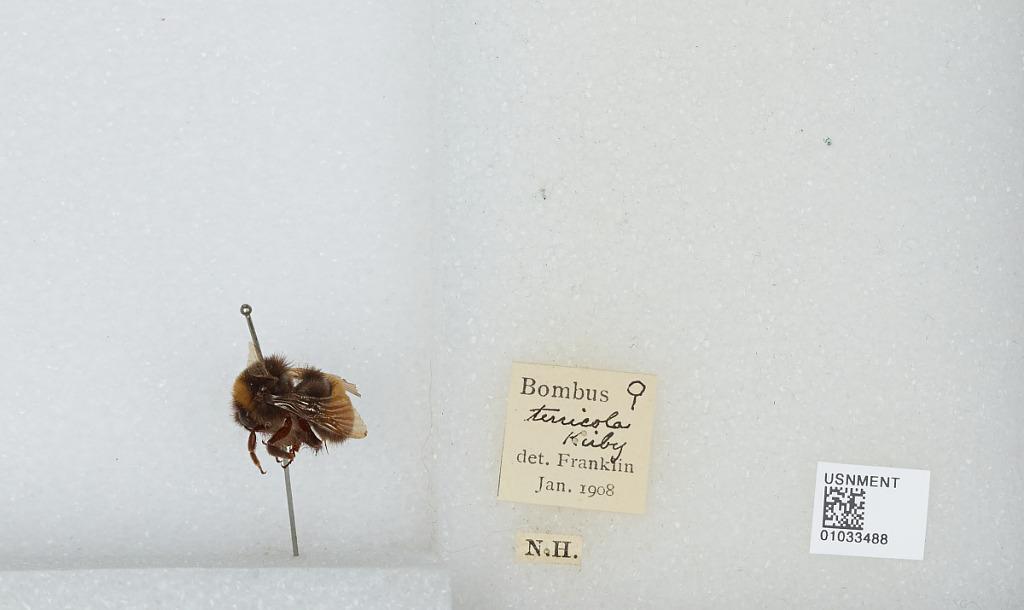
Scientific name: Bombus (Bombus) terricola Kirby
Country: United States
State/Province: New Hampshire
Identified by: Franklin